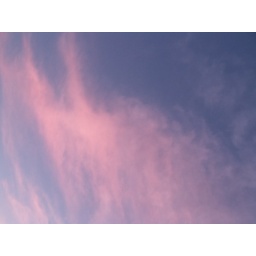
brilliant pink cloud in dawn's blue sky overhead